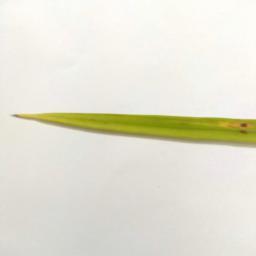
Label: Rice___Brown_Spot